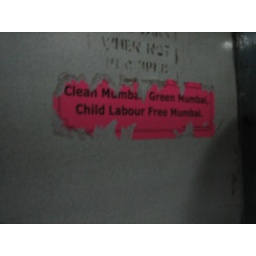
Sign in the ladies' car of the local train